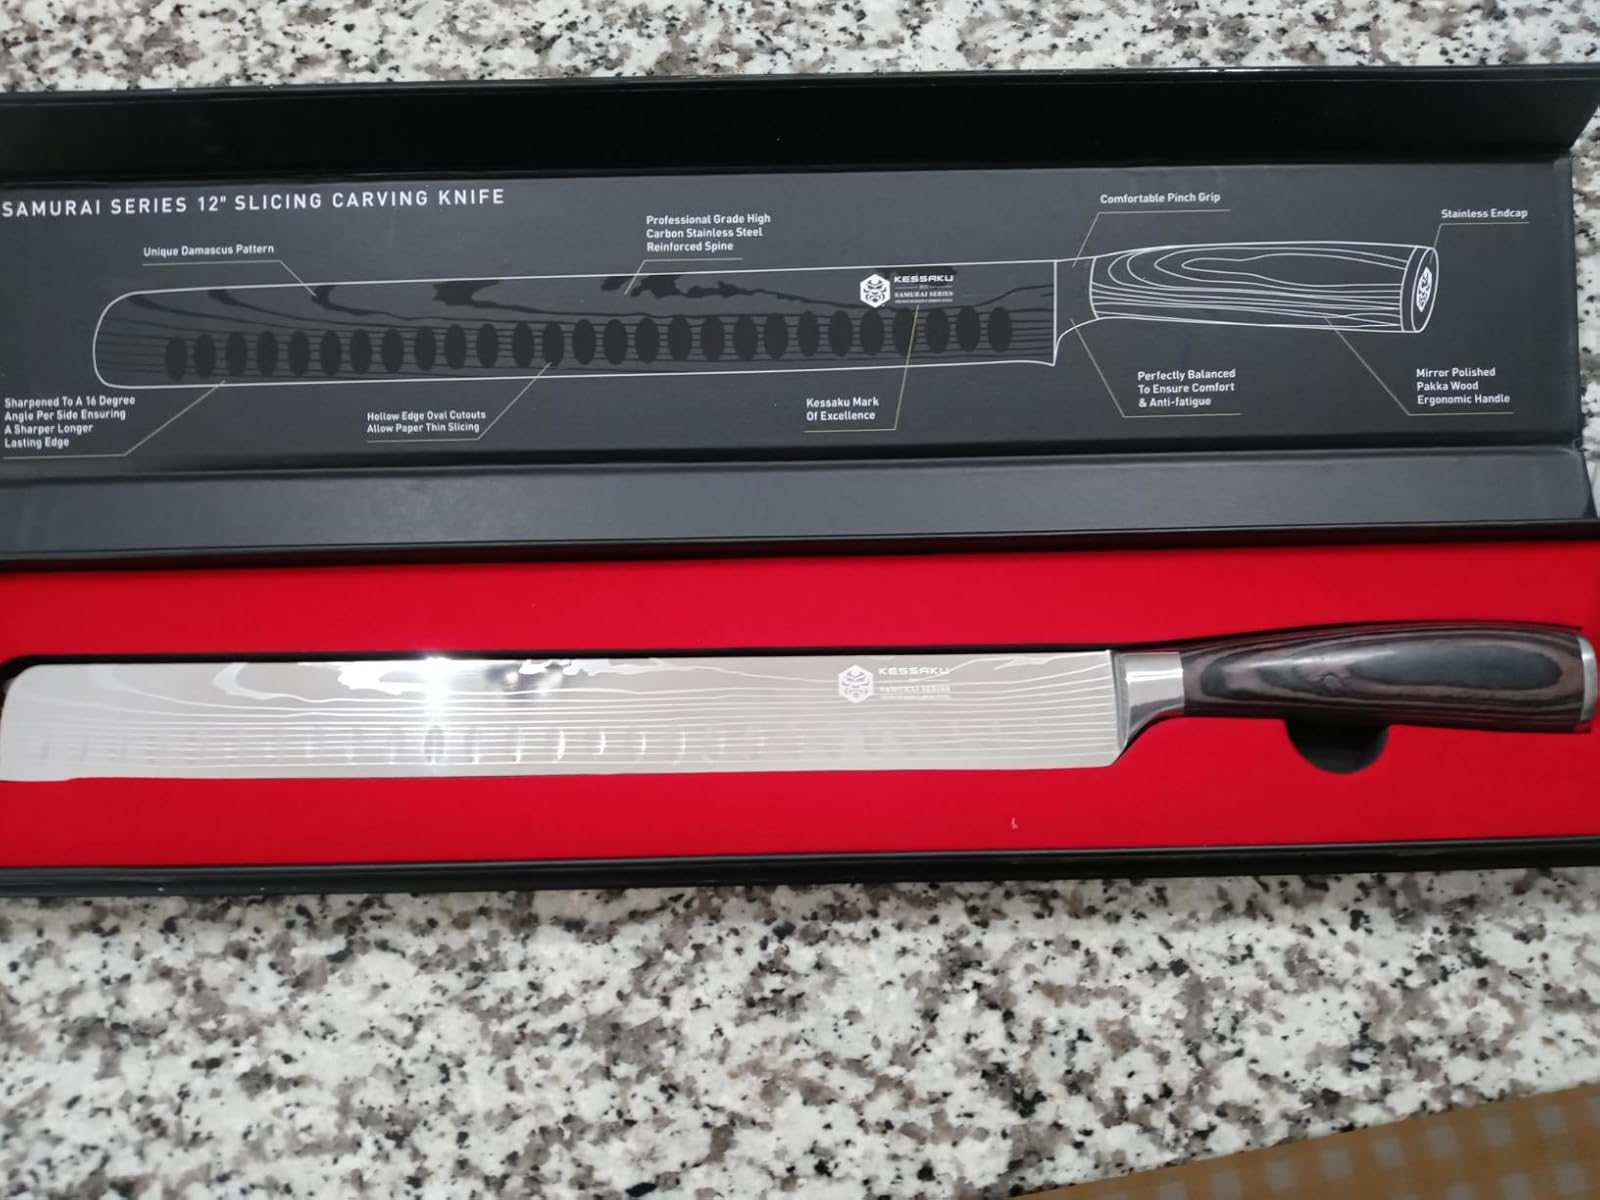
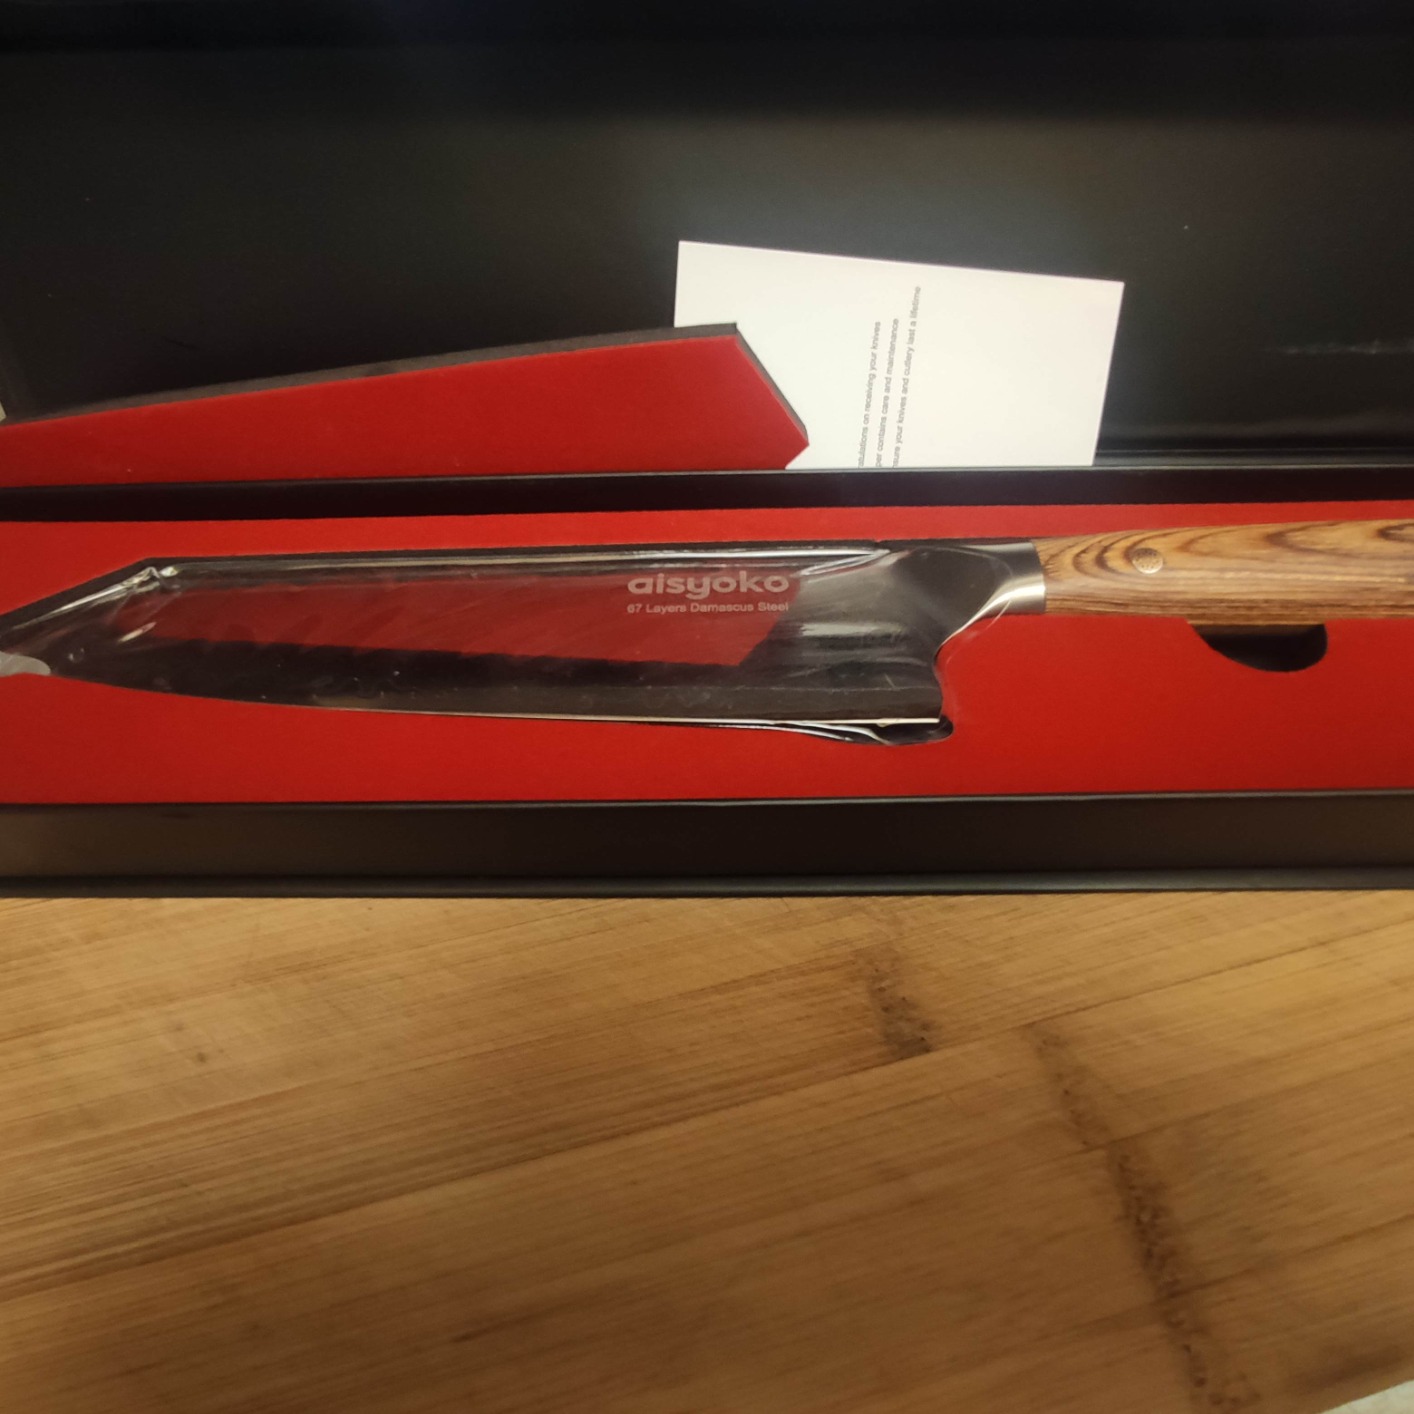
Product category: items_knife
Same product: no